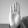
ASL letter: B